Dialect continuum

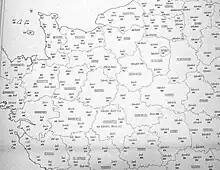
Part of map 72 of the "Atlas linguistique de la France", recording local forms meaning "today"

Dialectologists record variation across a dialect continuum using maps of various features collected in a linguistic atlas, beginning with an atlas of German dialects by Georg Wenker (from 1888), based on a postal survey of schoolmasters. The influential "Atlas linguistique de la France" (1902–10) pioneered the use of a trained fieldworker. These atlases typically consist of "display maps", each showing local forms of a particular item at the survey locations.